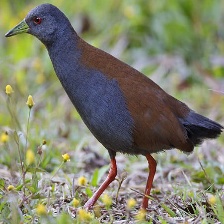
Species: BLACK TAIL CRAKE
Scientific name: AMAURORNIS BICOLOR